Spotted eagle ray

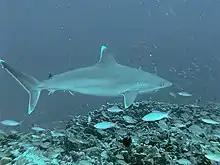
The silvertip shark is a predator of the spotted eagle ray.

The dorsal spots make the spotted eagle ray an aquarium attraction, although because of its large size it is likely kept only at public aquariums. There are no target fisheries for the spotted eagle ray, but it is often eaten after being caught unintentionally as bycatch. There have been several reported incidents of spotted eagle rays leaping out of the water onto boats and landing on people. Nevertheless, spotted eagle rays do not pose a significant threat to humans, as they are shy and generally avoid human contact. Interactions with an individual snorkeler in the Caribbean has been reported especially in Jamaica involving one, two and even three spotted eagle rays. The rays may exhibit a behavior similar to human curiosity which allows the snorkeler to observe the eagle ray who may slow down so as to share more time with the much slower human observer if the human observer appears to be unthreatening or interesting to the spotted eagle ray.